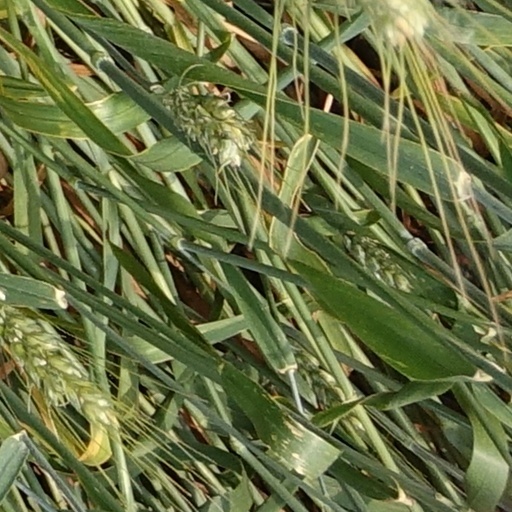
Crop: wheat